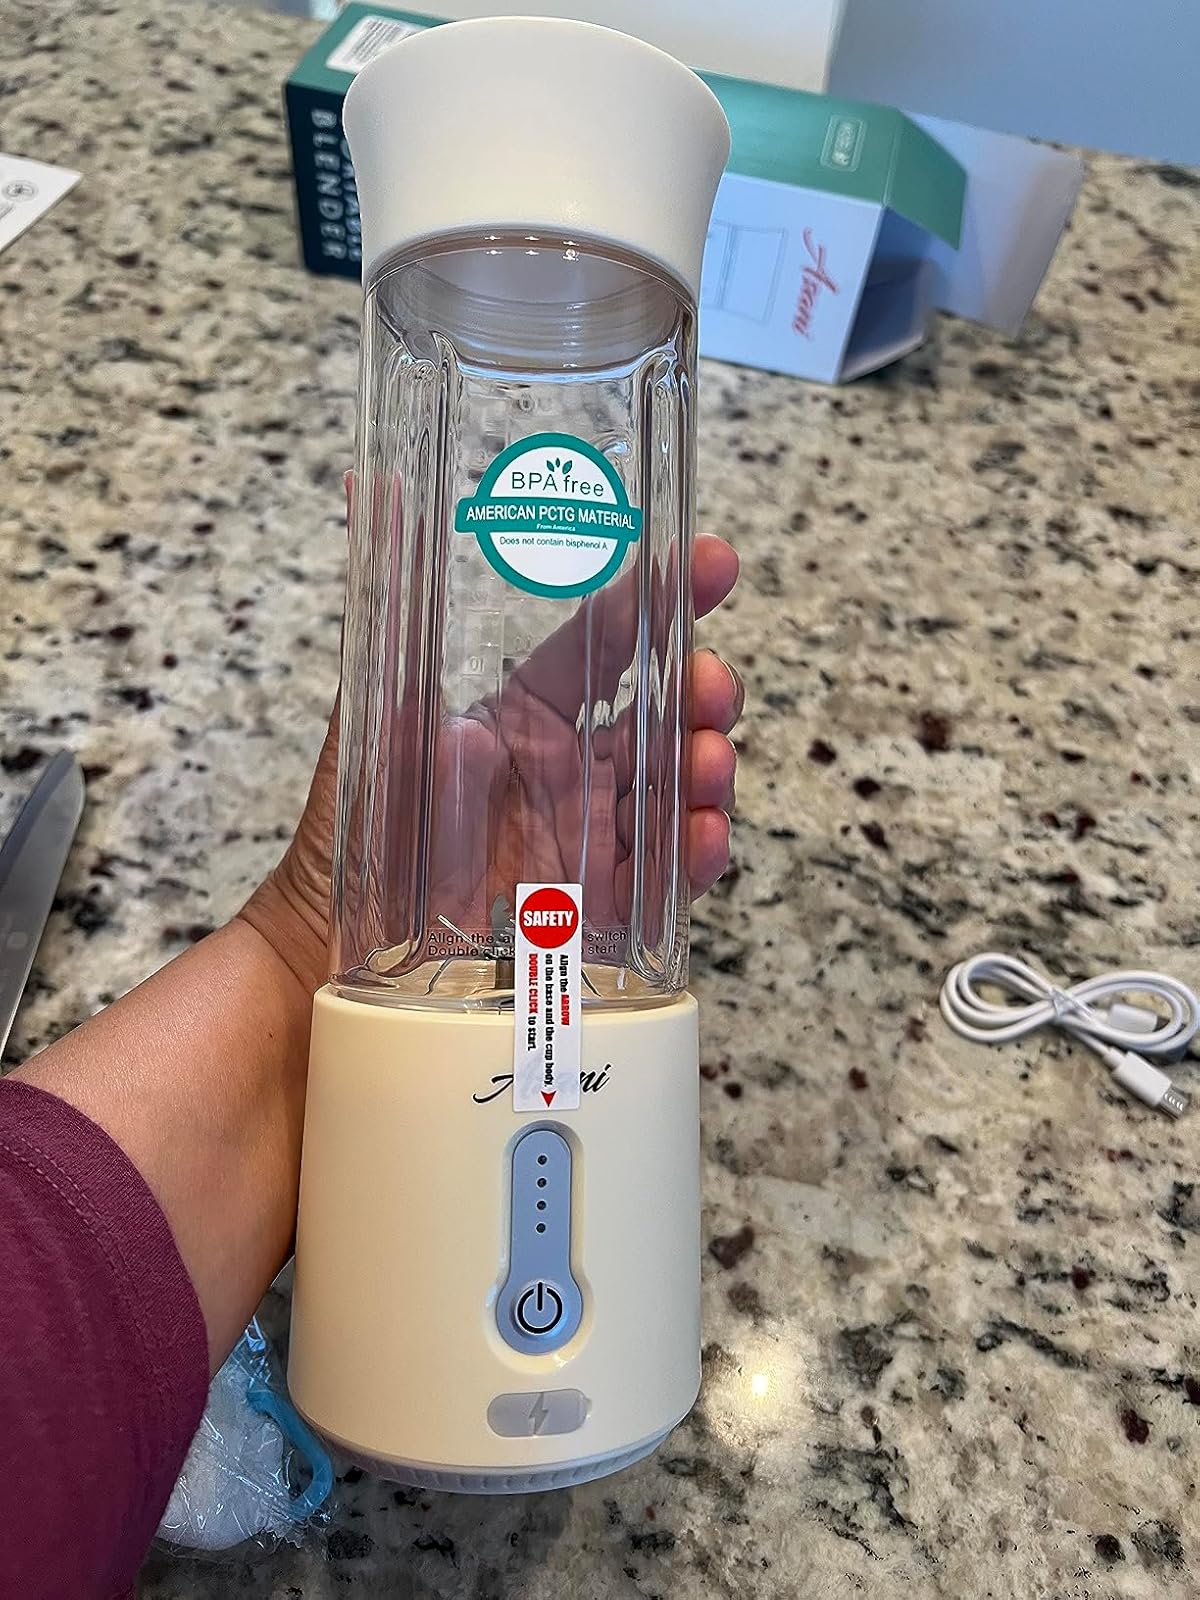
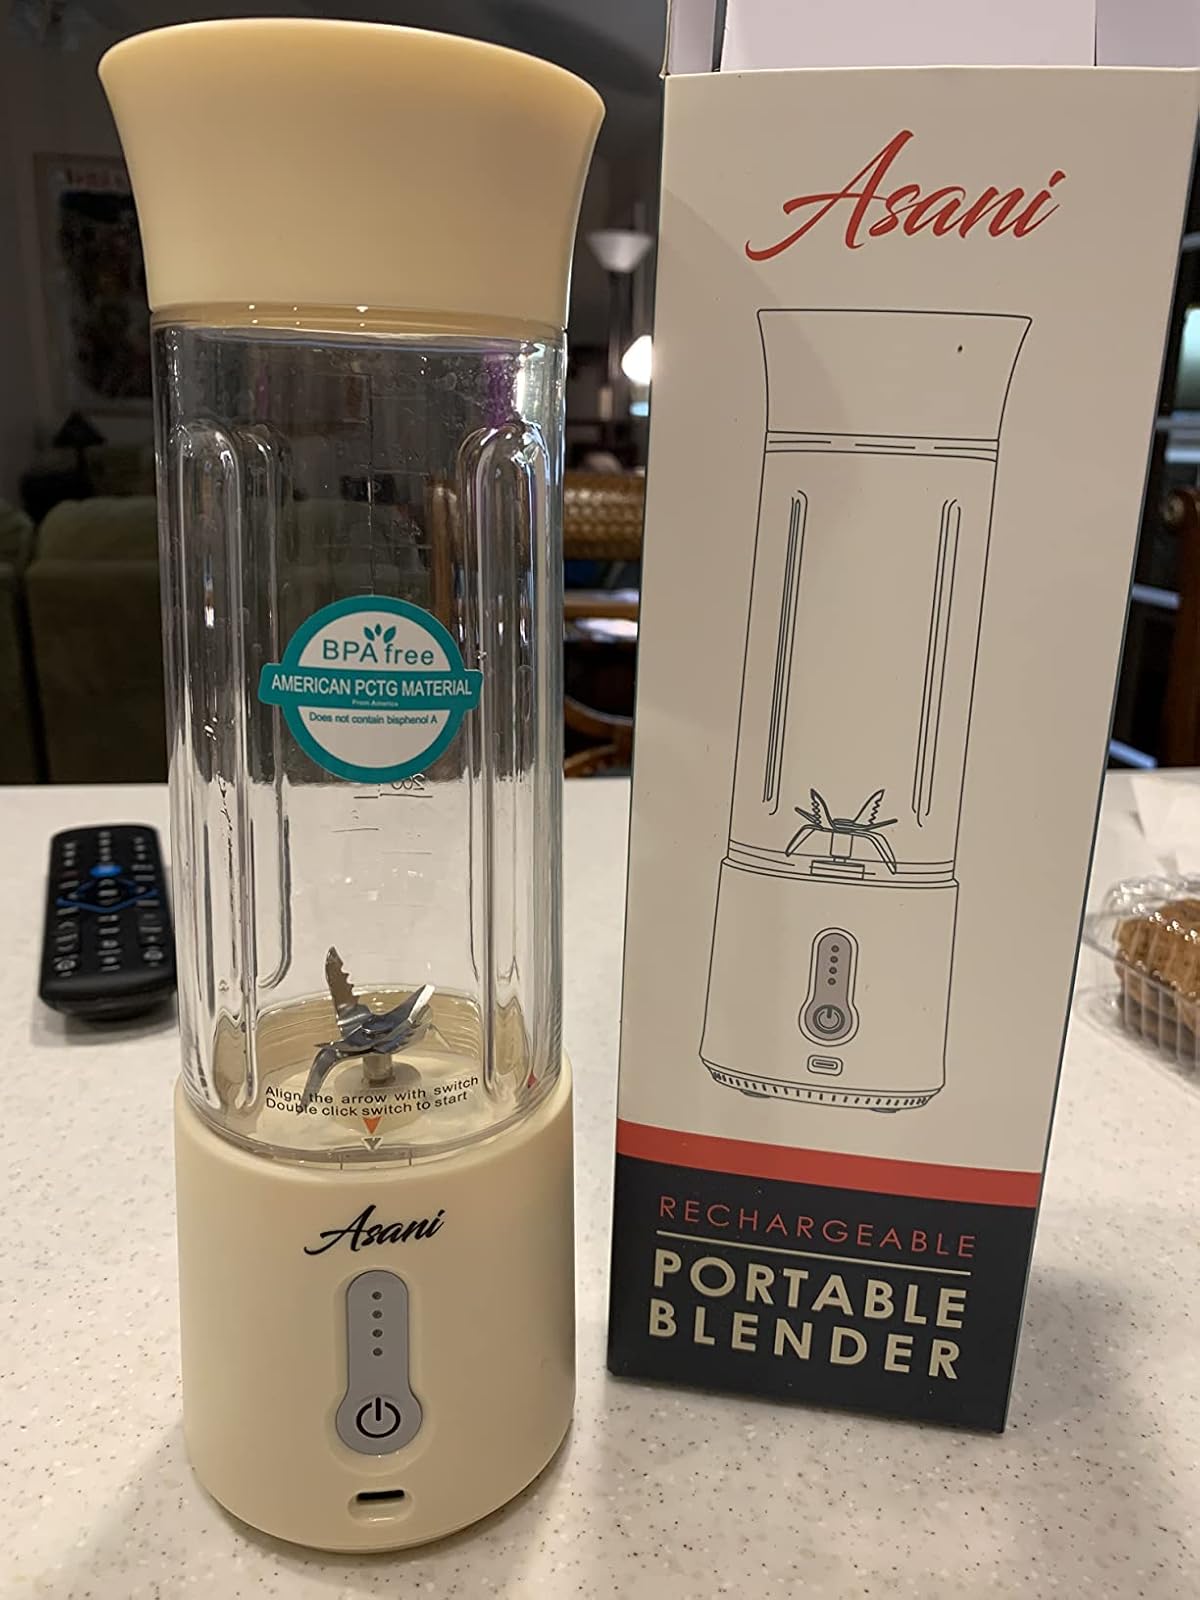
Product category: items_blender
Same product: yes